Embroidery

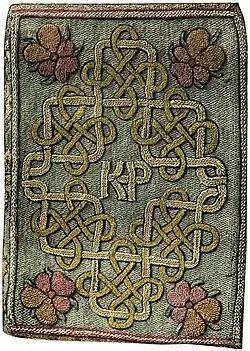
Embroidered book cover made by Elizabeth I at the age of 11, presented to Katherine Parr

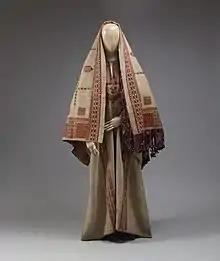
19th century women's "thobe" from Palestine

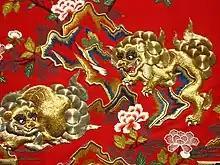
Japanese free embroidery in silk and metal threads, contemporary

Depending on time, location and materials available, embroidery could be the domain of a few experts or a widespread, popular technique. This flexibility led to a variety of works, from the royal to the mundane. Examples of high status items include elaborately embroidered clothing, religious objects, and household items often were seen as a mark of wealth and status.